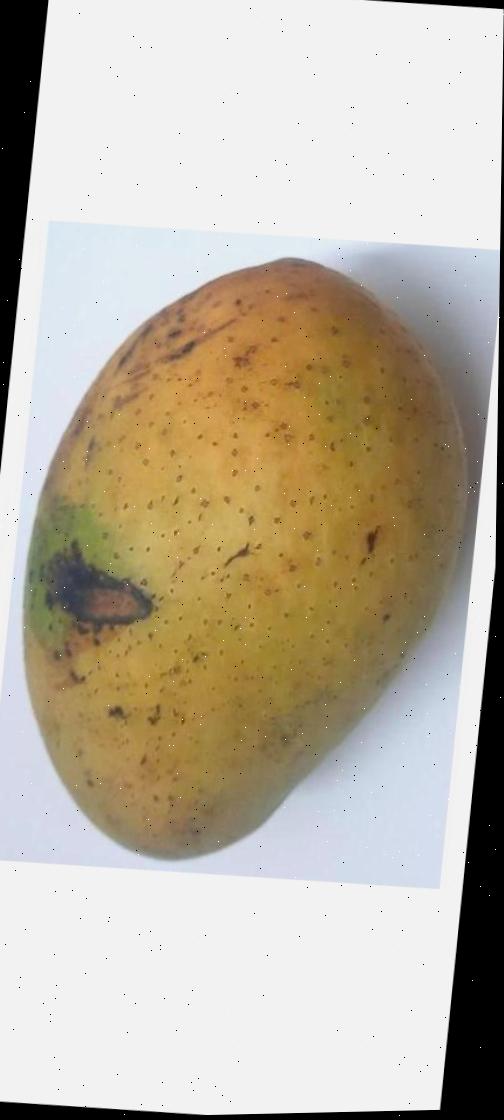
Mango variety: Ashshina Classic